Daniel Savary

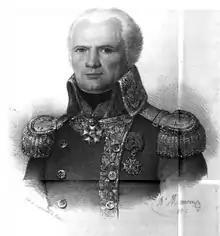

André Daniel Savary (b. Salles, 1 February 1743; d. Mauzé-sur-le-Mignon, 22 November 1808) was a French naval officer and admiral.